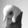
ASL letter: Q